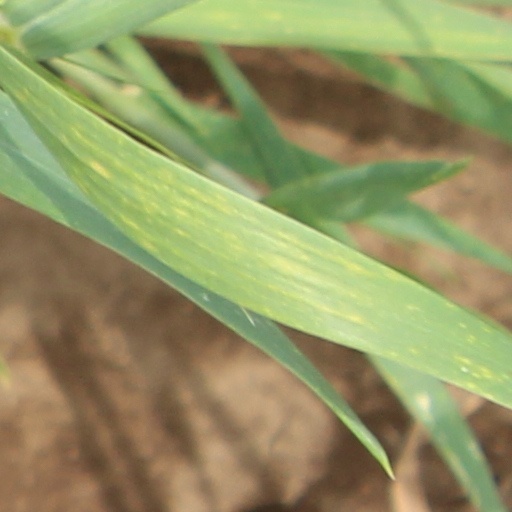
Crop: wheat